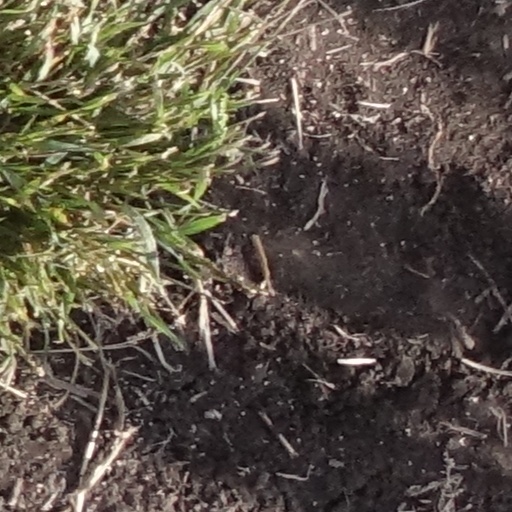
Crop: sorghum